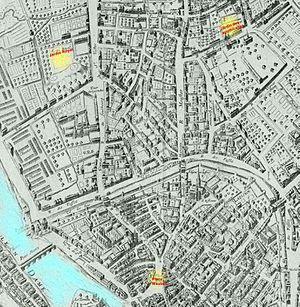
Section du plan de Paris de Boisseau 1654, situant le Jardin royal, le Jardin des Apothicaires et la Place Maubert. Le nord est situé à gauche, l'est en haut de la feuille.
Guillaume-François Rouelle, dit « l’Aîné », né à Mathieu le 15 septembre 1703 et mort à Paris le 3 août 1770, est un chimiste et apothicaire français, qui donna des démonstrations de chimie au milieu du XVIIIᵉ siècle, suivies non seulement par la presque totalité des chimistes du siècle comme Macquer, Antoine Lavoisier ou Venel, mais aussi par quelques grandes figures des Lumières comme Rousseau et Diderot, Condorcet, Turgot et Malesherbes.